Catholic moral theology

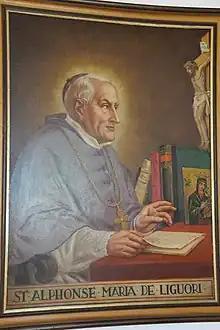
Alphonsus Liguori

The manualist tradition has an ambivalent relationship with scholasticism. David Bentley Hart among others state that much of contemporary Thomism has more manualism than Aquinas himself.